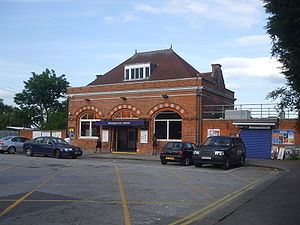
Central line / Stationer / Åbne stationer
Buckhurst Hill
Central line er en London Underground-bane, der løber gennem det centrale London, fra Ealing og Ruislip i vest til Epping, Essex i nordøst. Banen er farvet rød på netværkskortet og betjener 49 stationer på 74 km. Den er den længste Underground-bane. Den er også den ene af kun to baner i Underground-netværket, der krydser Greater Londons grænse. Den anden er Metropolitan line. Som en af Londons dybtliggende tube-jernbaner er togene mindre end dem på de britiske fjernbaner.